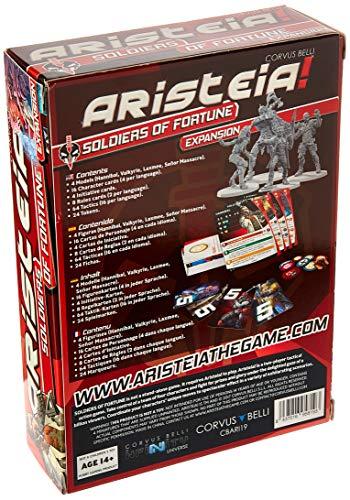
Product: Corvus Belli Aristeia! Soldiers of Fortune
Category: Toys & Games | Games & Accessories | Board Games
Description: Aristeia is the new sports game by Corvus Belli that allows two players to take the role of a competition team manager in the greatest visual show of the Human Sphere.
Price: $32.49
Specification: ProductDimensions:6x2x8inches|ItemWeight:6.4ounces|ShippingWeight:6.4ounces(Viewshippingratesandpolicies)|ASIN:B07BT1W719|Itemmodelnumber:CVBARI19|Manufacturerrecommendedage:12yearsandup